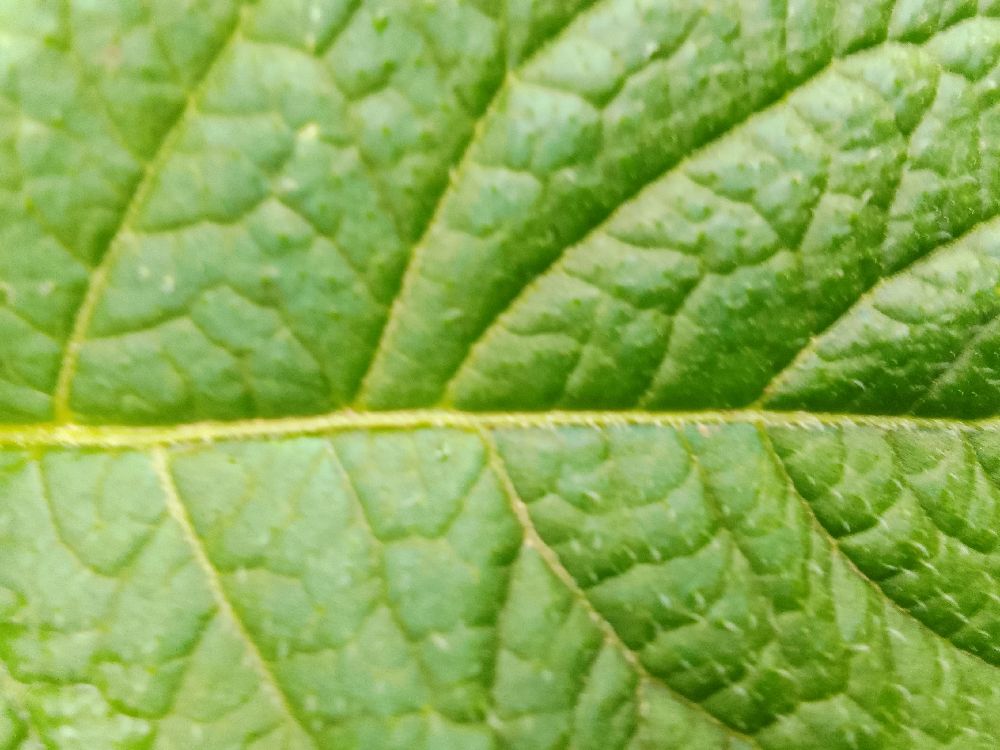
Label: Healthy